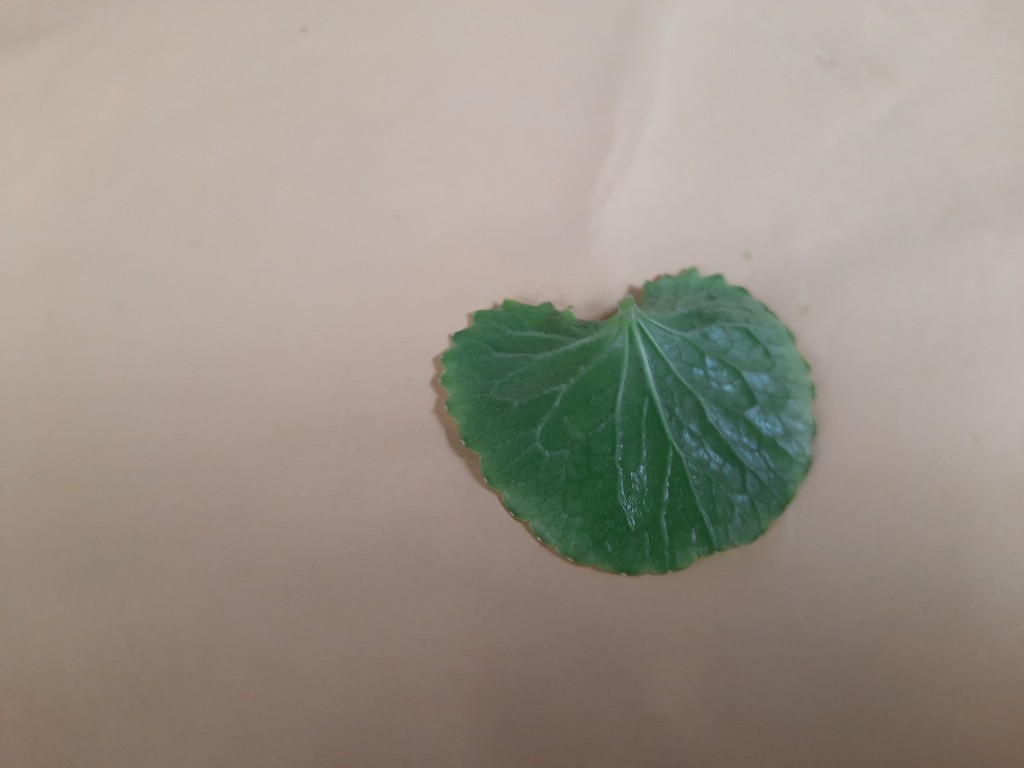
Label: Healthy